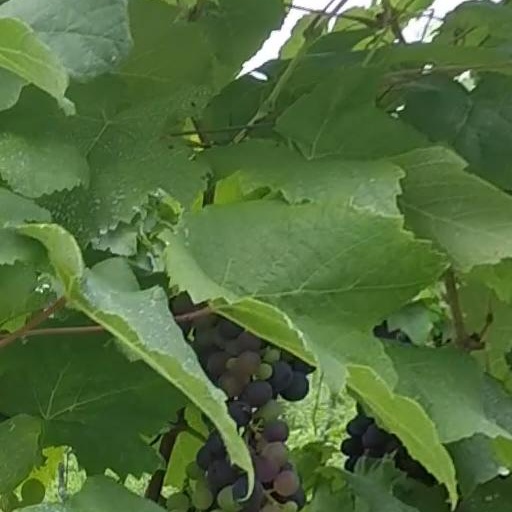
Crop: grape